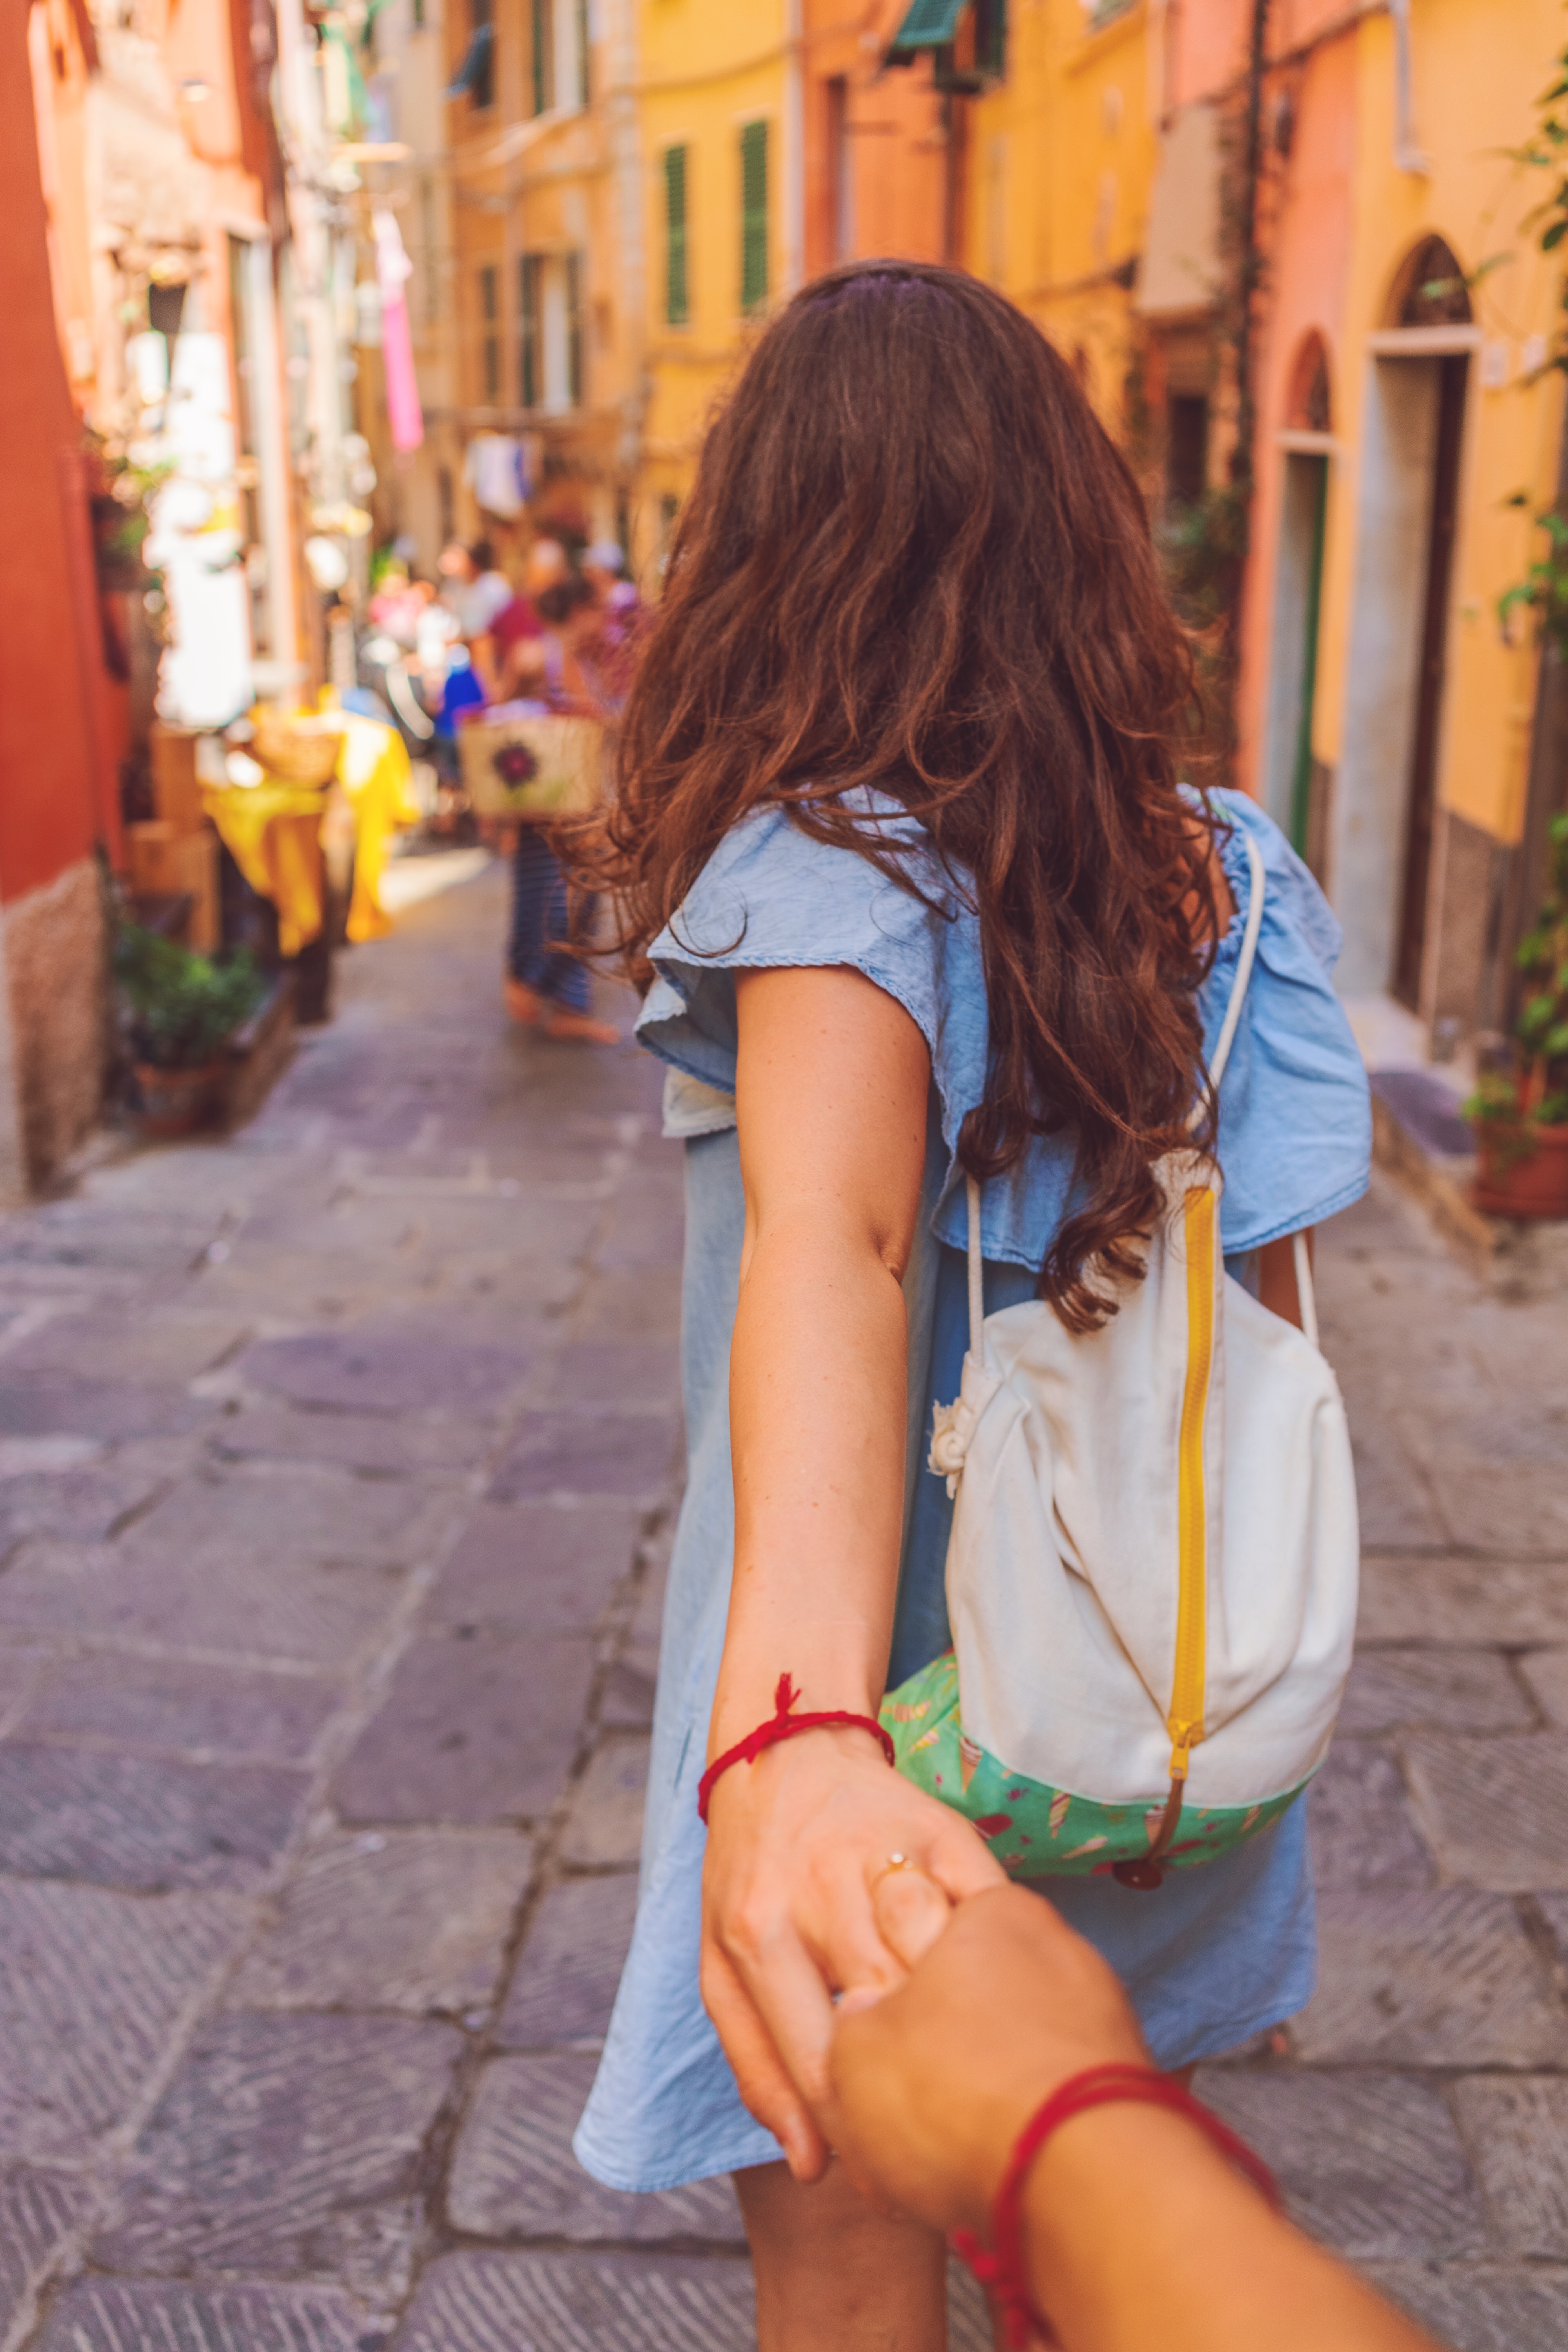
person, girl, woman, hair, leg, model, spring, red, color, fashion, clothing, lady, hairstyle, human body, dress, beauty, costume, photo shoot